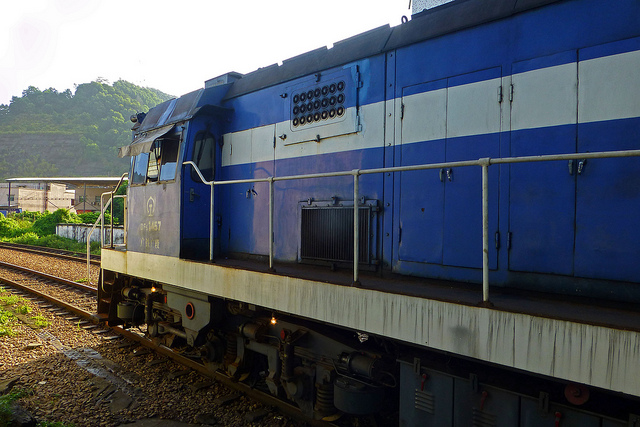
a blue train moving on a railway line

A large blue train going down the rail road tracks

a blue and white train sitting on the tracks

A blue and white train traveling down train tracks near a field.

A blue train riding on the train tracks.